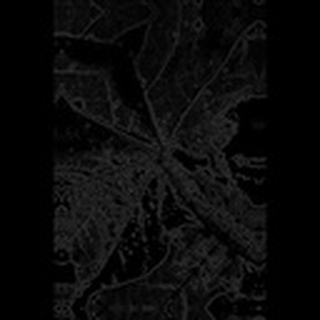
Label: cotton_aphids